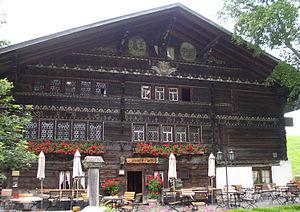
Cette liste présente la moitié des biens culturels d'importance nationale dans le canton de Berne. Cette liste correspond à l'édition 2009 de l'Inventaire Suisse des biens culturels d'importance nationale pour le canton de Berne. Il est trié par commune et inclus : 345 bâtiments séparés, 43 collections et 30 sites archéologiques et 4 cas particuliers.